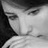
Emotion: sad